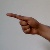
The image shows a hand gesture representing the letter 'G' in Indian Sign Language.